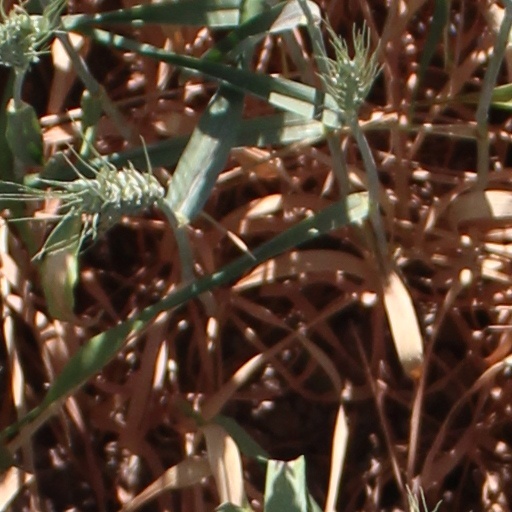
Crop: wheat